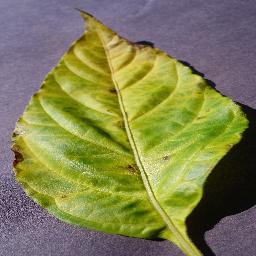
Label: Pepper,_bell___Bacterial_spot